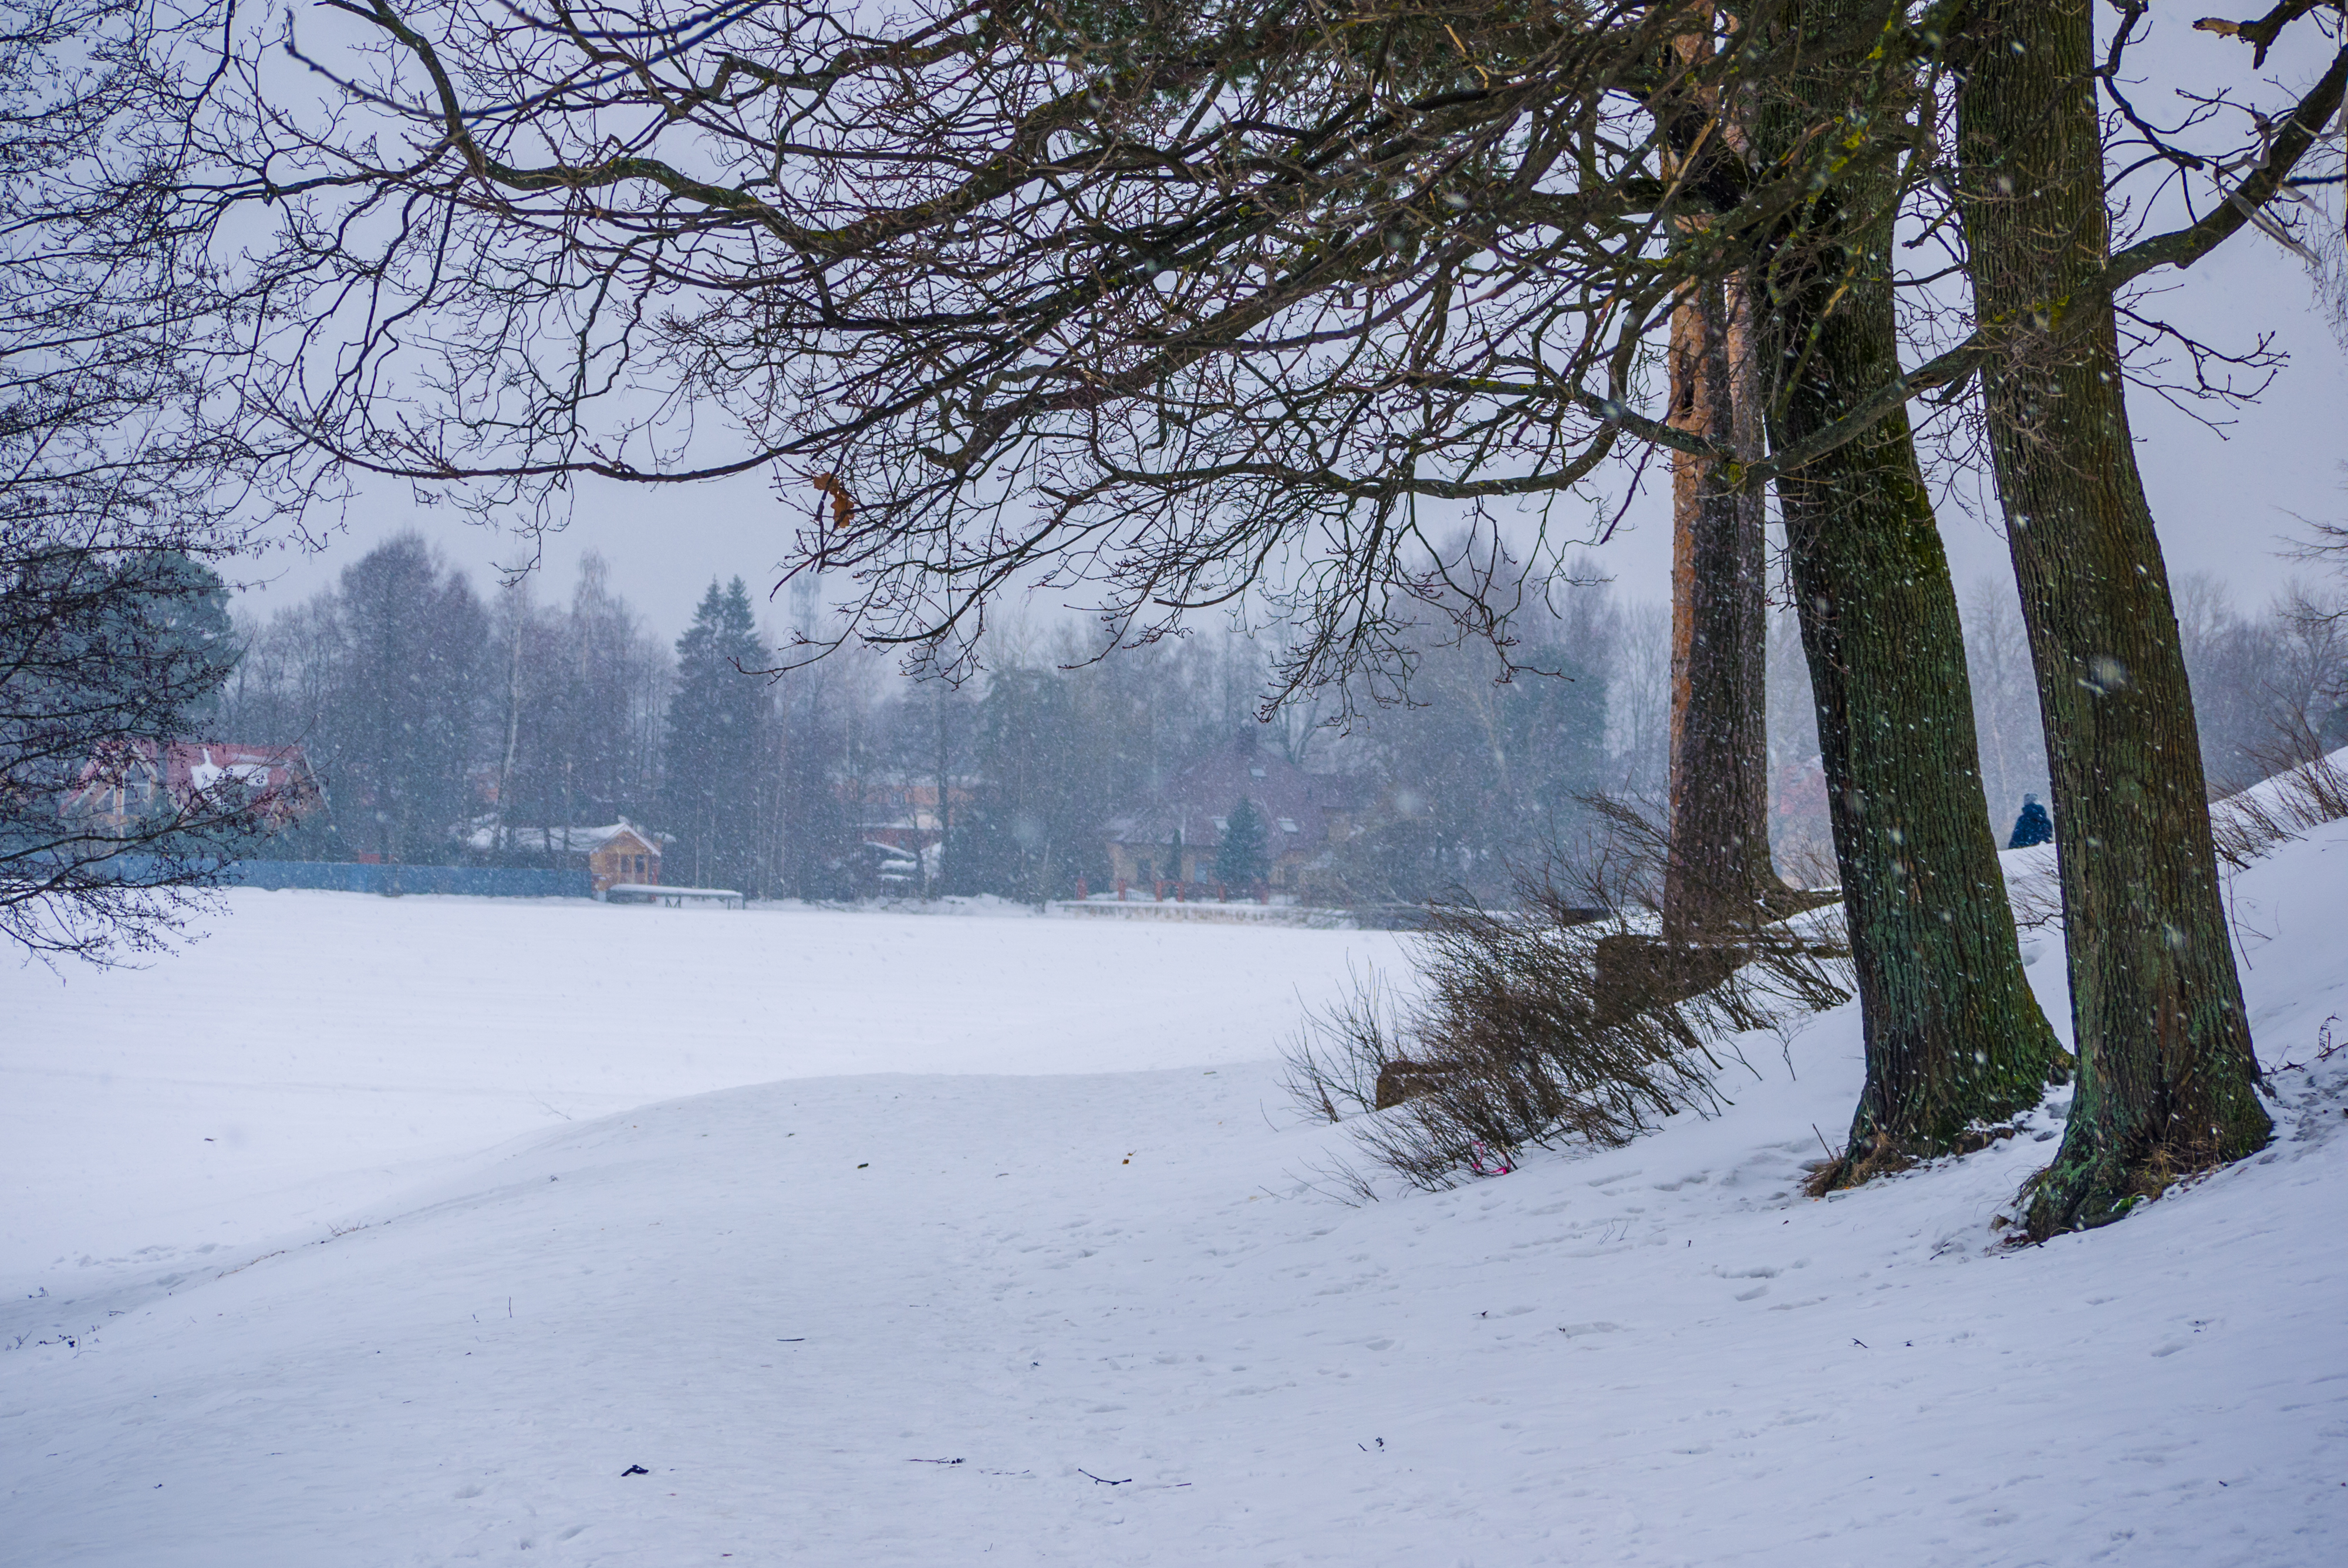
images, sky, snow, natural landscape, natural environment, plant, twig, sunlight, tree, atmospheric phenomenon, wood, landscape, bank, freezing, Tints and shades, forest, trunk, frost, woodland, cloud, horizon, event, precipitation, wilderness, grass, winter, evening, mist, reflection, grove, Northern hardwood forest, ice, deciduous, winter storm